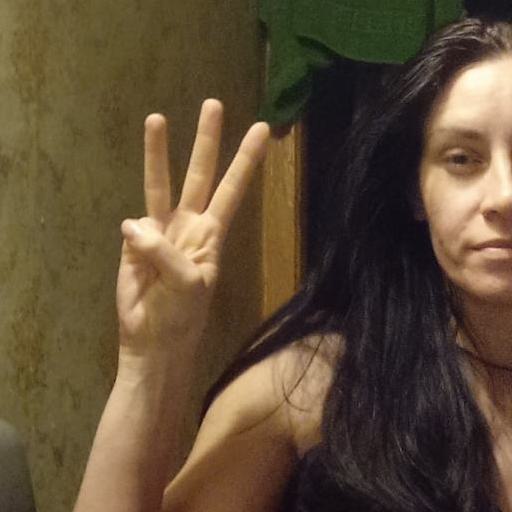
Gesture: three